Beno Rothenberg

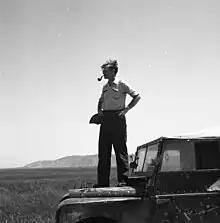
Rothenberg in 1955

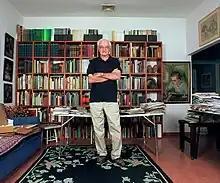
Rothenberg in 2004

In 1952 he became a photographer for the archaeological survey of the Negev desert. For the next several decades, he documented archaeological work in Israel, while also resuming his studies at the University of Frankfurt, where he received his PhD in 1961.